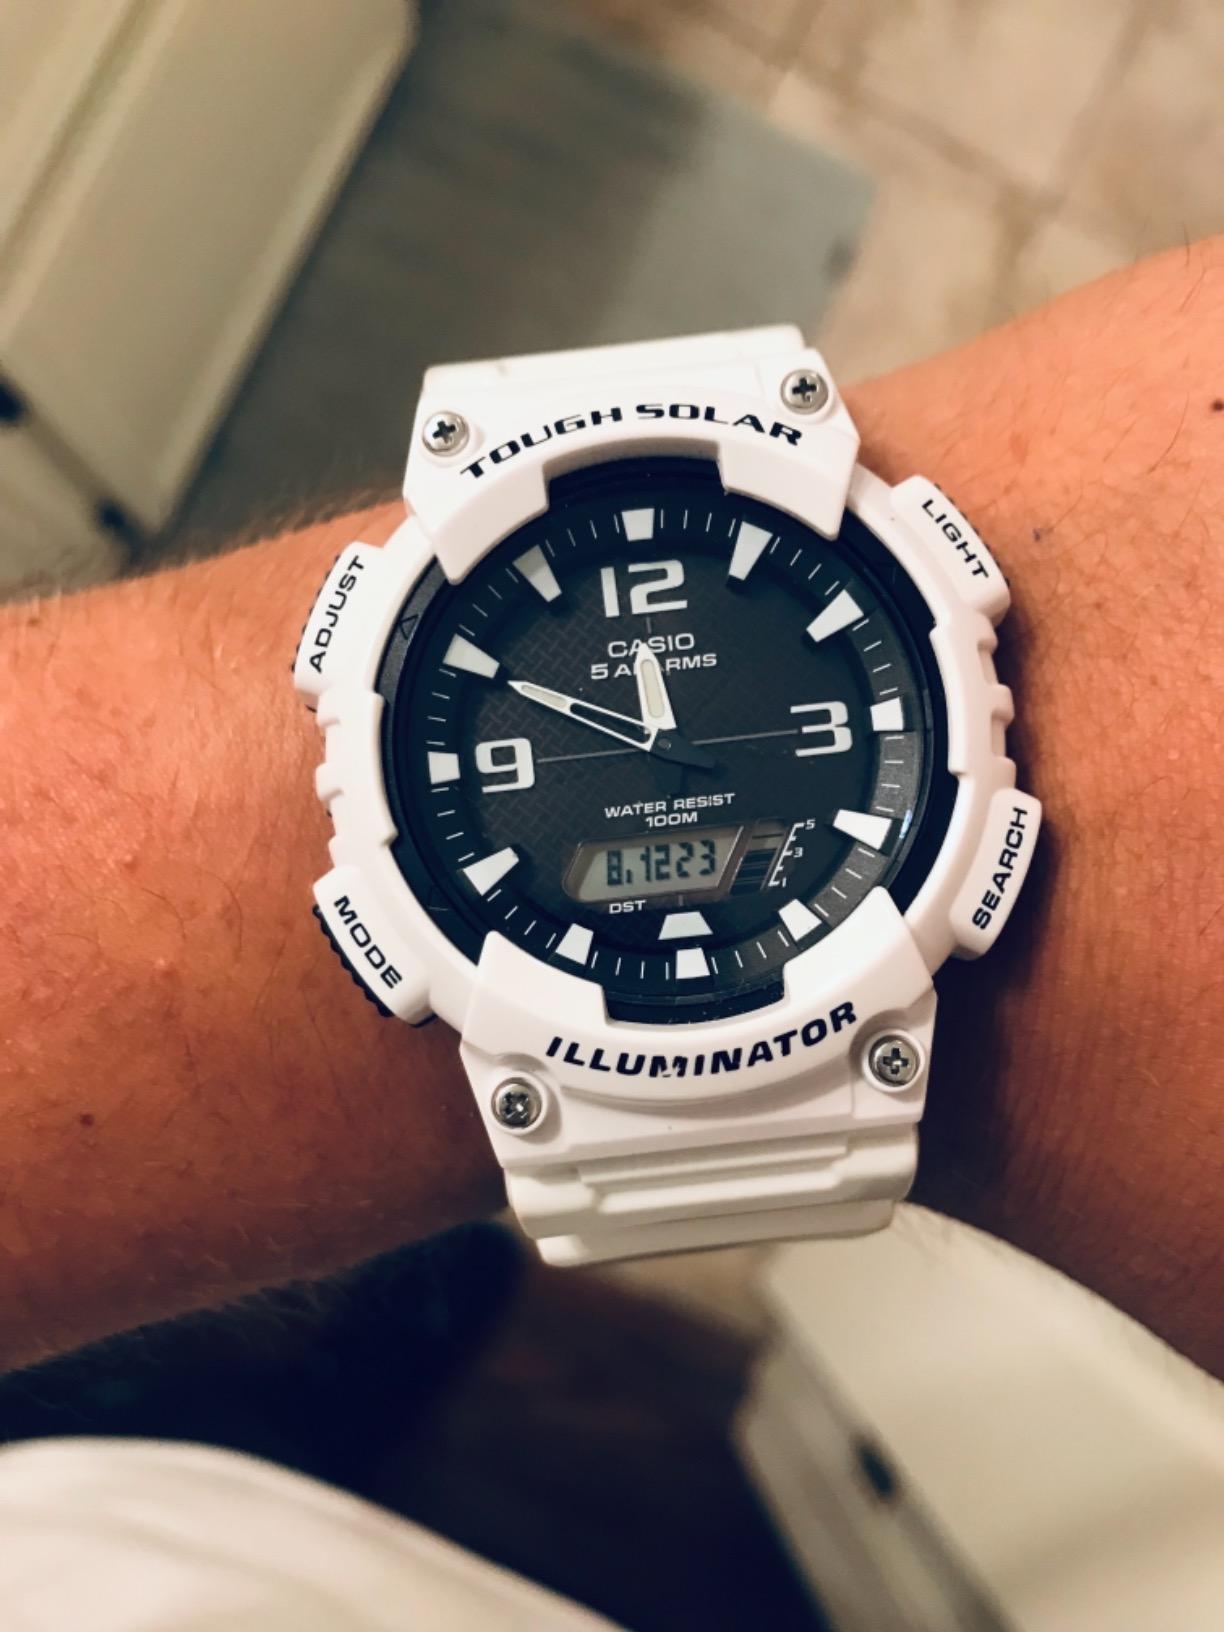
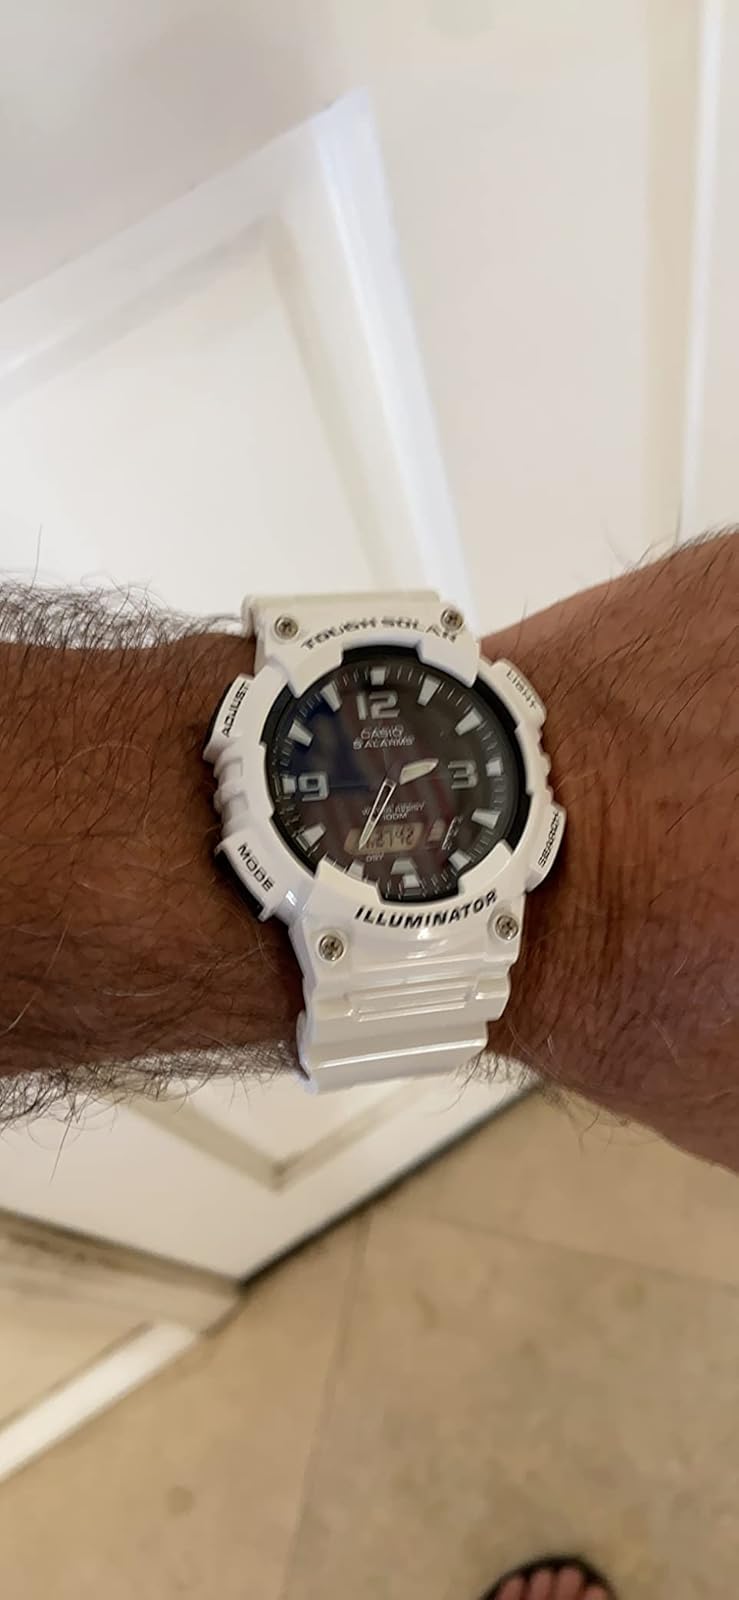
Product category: accessories_watch
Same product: yes